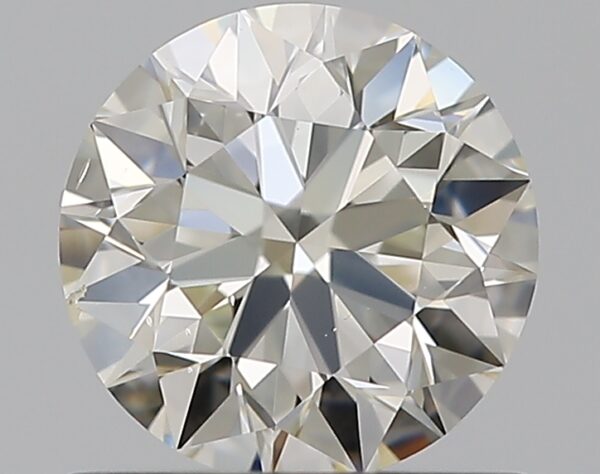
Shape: round
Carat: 0.7
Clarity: SI1
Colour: K
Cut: EX
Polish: EX
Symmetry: EX
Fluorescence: F
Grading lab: GIA
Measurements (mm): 5.65 x 5.68 x 3.55